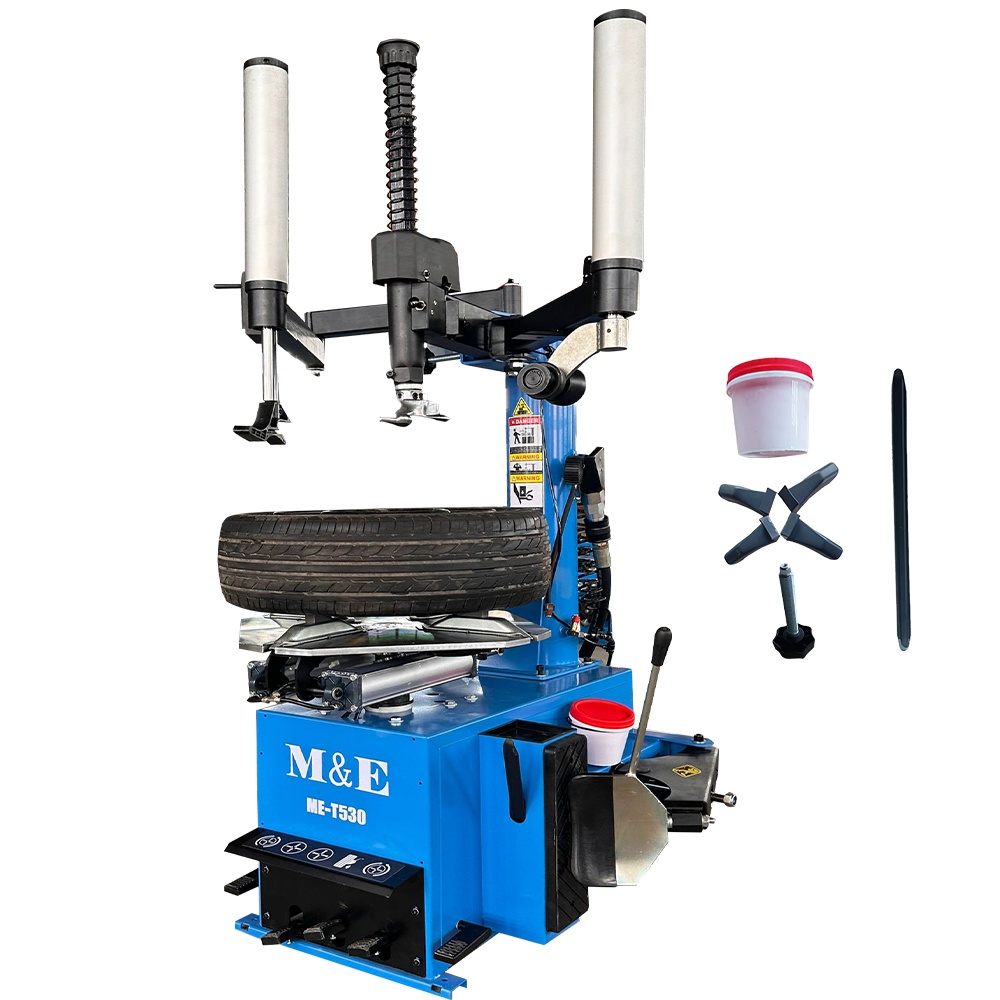
ME-T530z Bead Blaster 2.0HP Wheel Machine Tire Changers
Brand: Katool Automotive Equipment
Category: Vehicles & Parts > Vehicle Parts & Accessories > Vehicle Maintenance, Care & Decor > Vehicle Repair & Specialty Tools > Vehicle Tire Repair & Tire Changing Tools > Tire Changing Tools > Tire Changer Machines